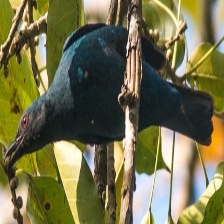
Species: FAIRY BLUEBIRD
Scientific name: IRENA